Jerome Brailey

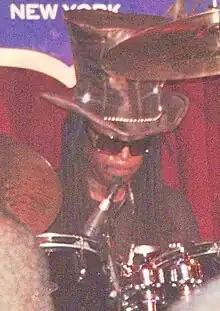
Jerome Bigfoot in NYC

Jerome Eugene "Bigfoot" Brailey (born August 20, 1950) is an American drummer, best known for his work with P-Funk, which included the bands Parliament, Funkadelic, and numerous related projects. Brailey is a member of the Rock and Roll Hall of Fame, inducted in 1997 with fifteen other members of Parliament-Funkadelic.